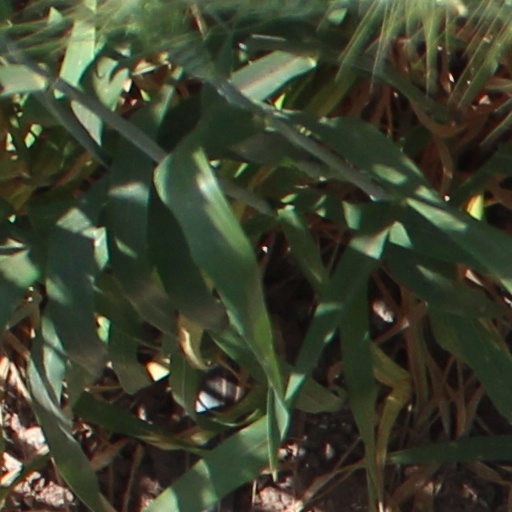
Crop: wheat